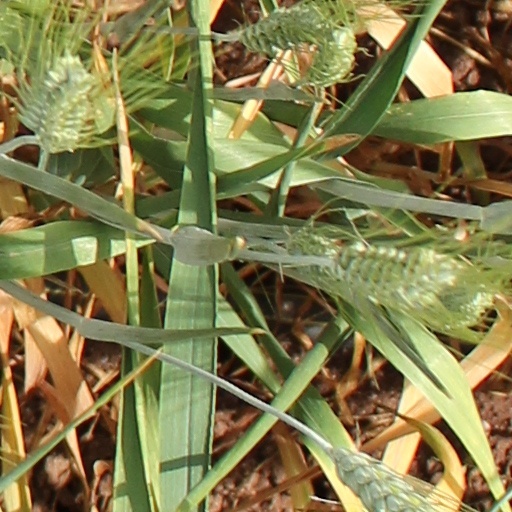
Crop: wheat